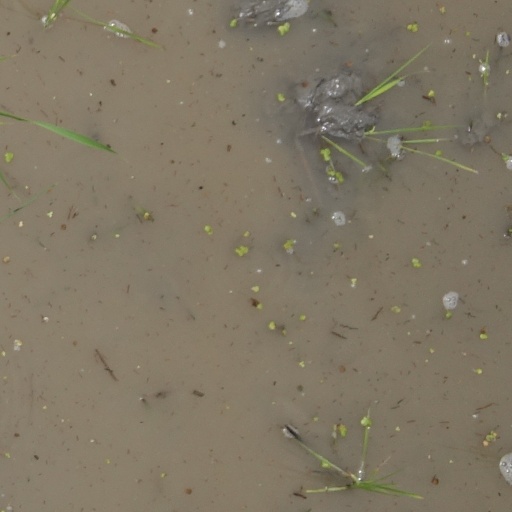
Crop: rice